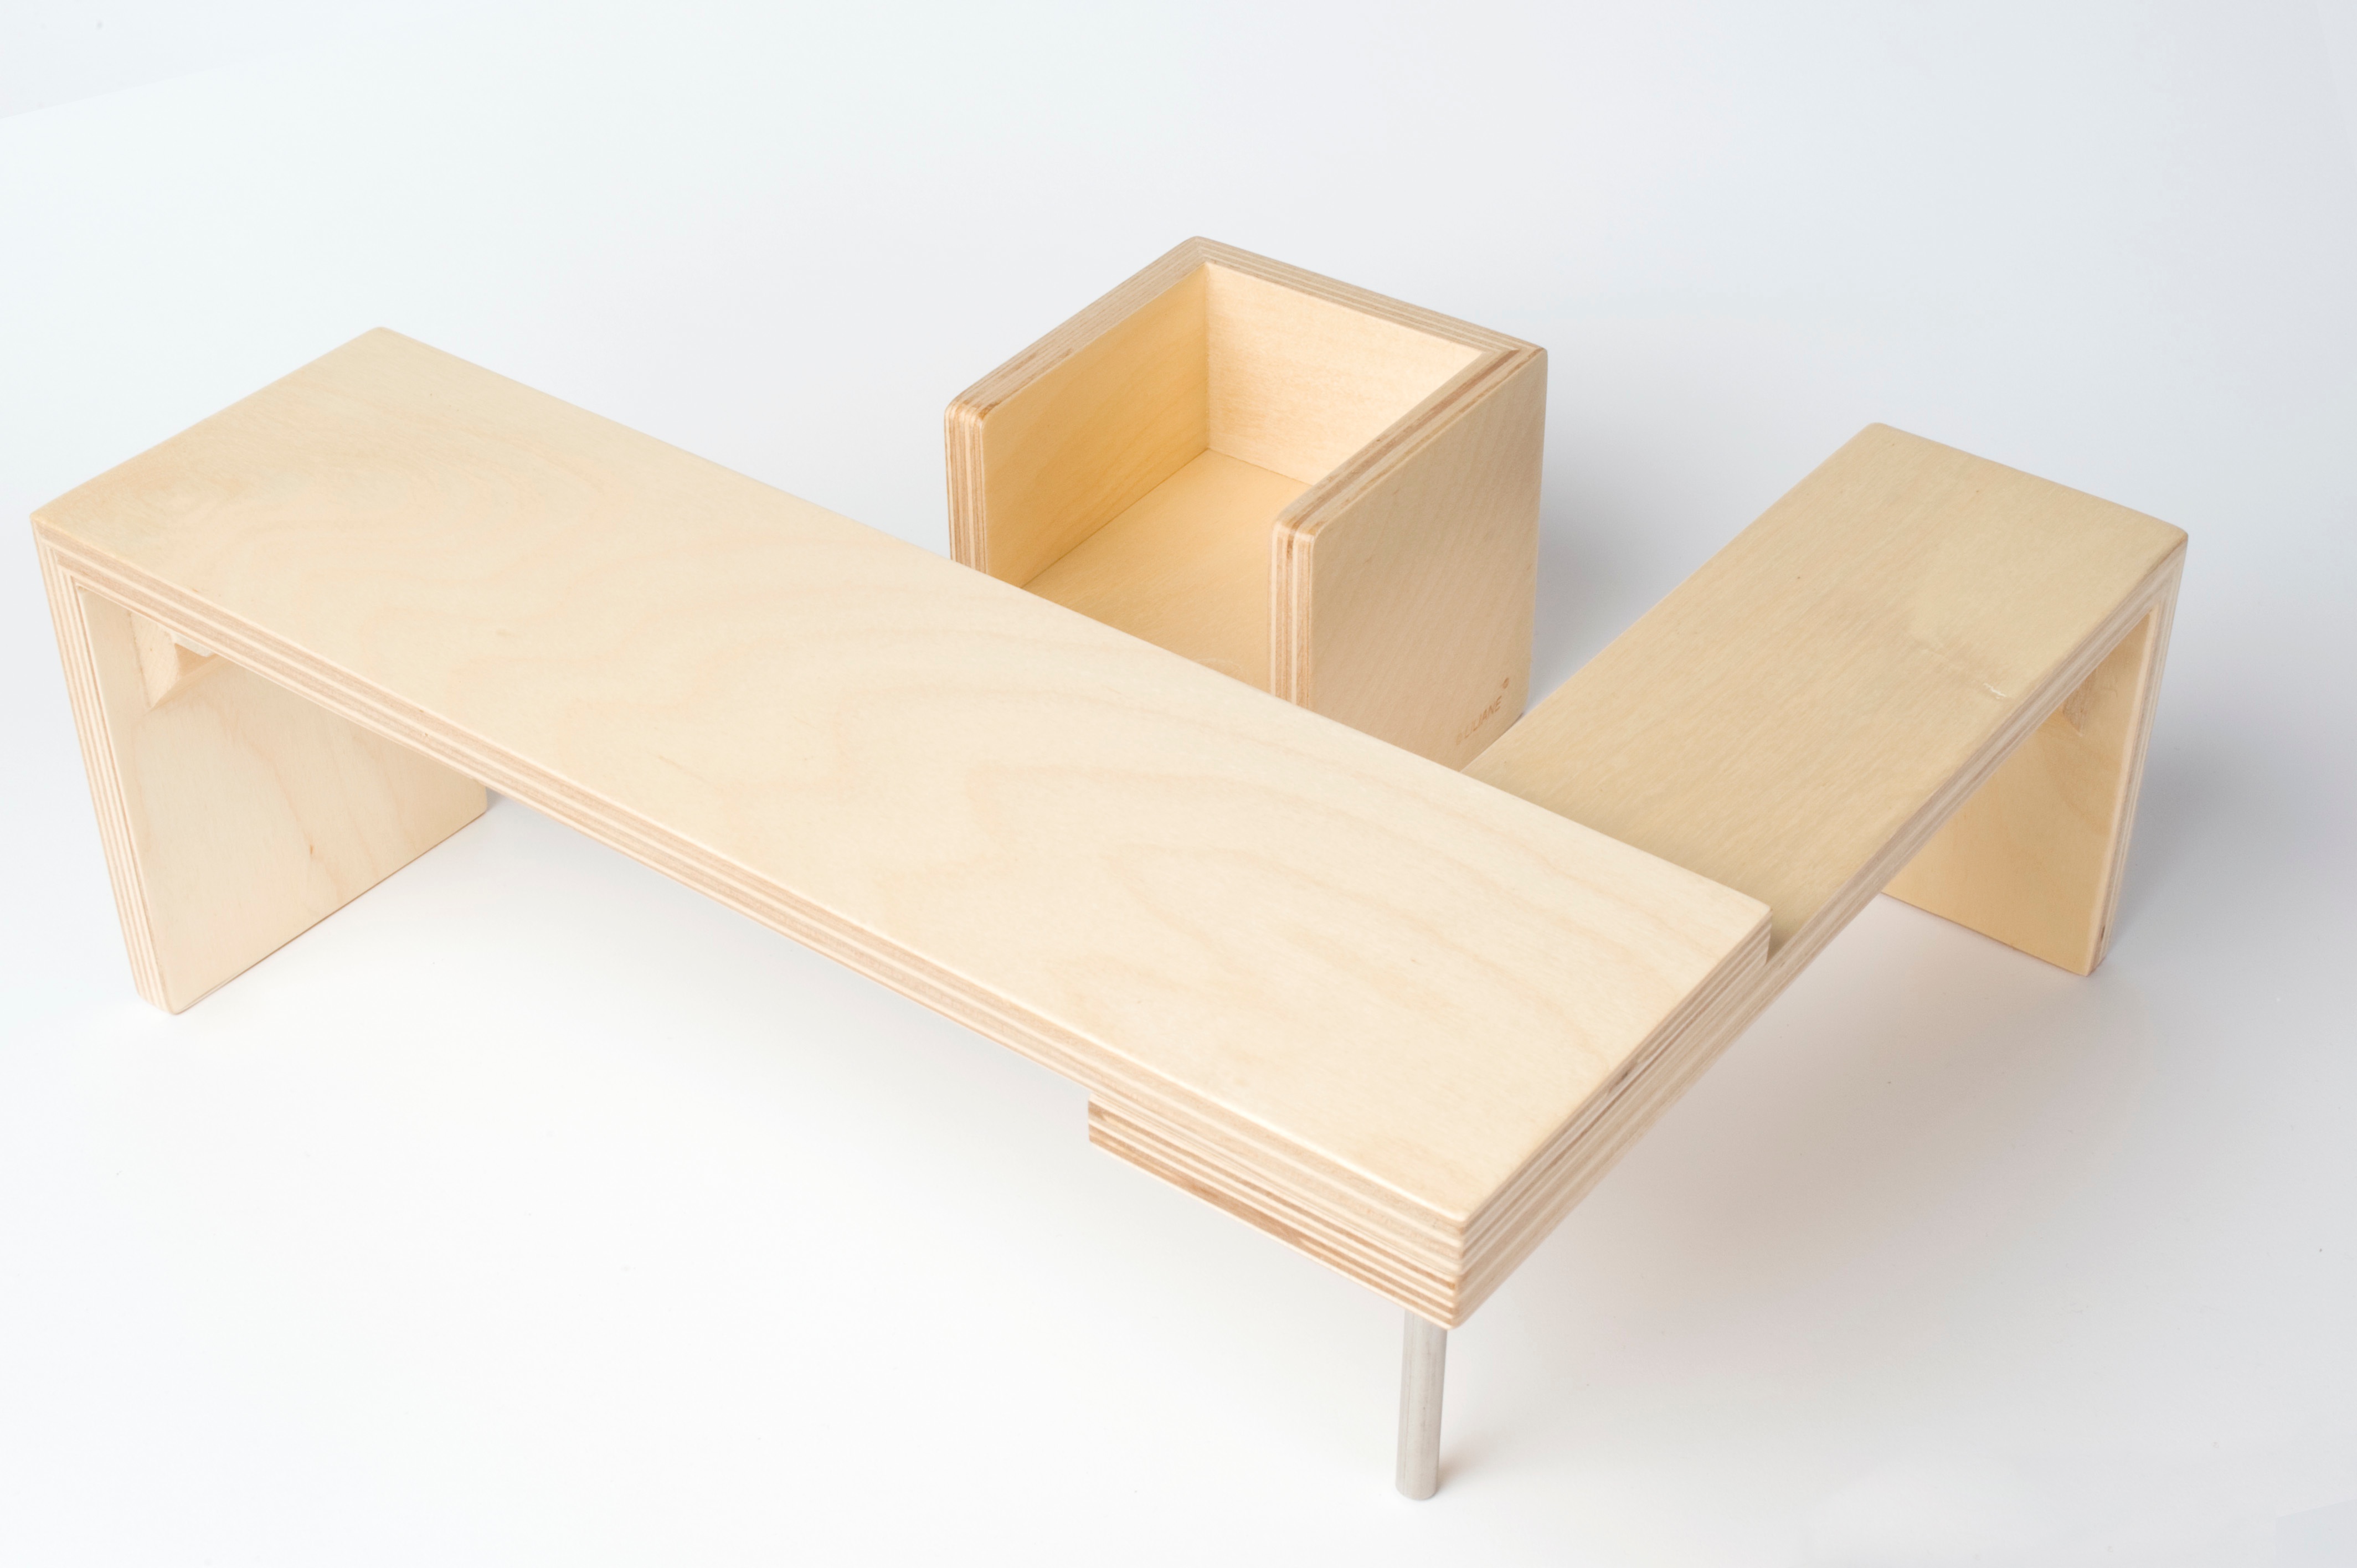
table, wood, chair, shelf, furniture, couch, studio couch